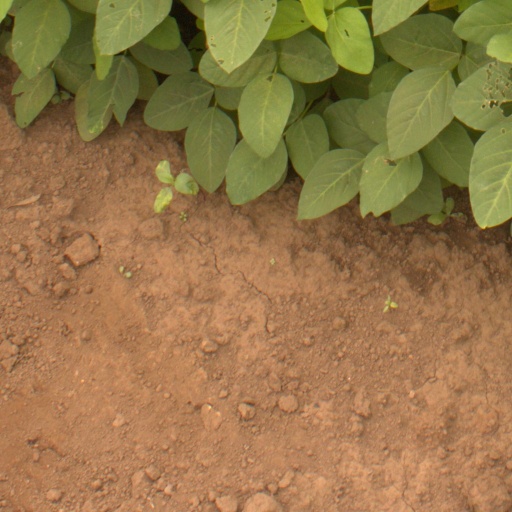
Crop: soybean